Two Thousand Women

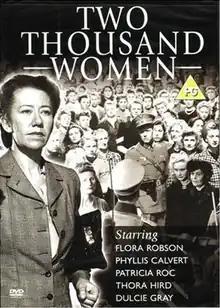

Two Thousand Women is a 1944 British comedy-drama war film about a German internment camp in Occupied France which holds British women who have been resident in the country. Three RAF aircrewmen, whose bomber has been shot down, enter the camp and are hidden by the women from the Germans.